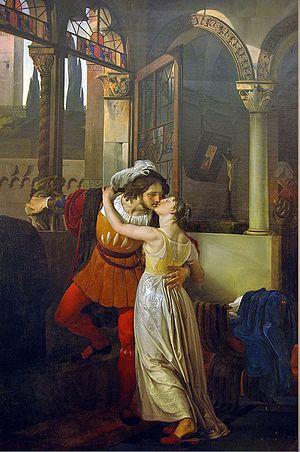
Francesco Hayez, né le 10 février 1791 à Venise et mort le 12 février 1882 à Milan, est un peintre italien.